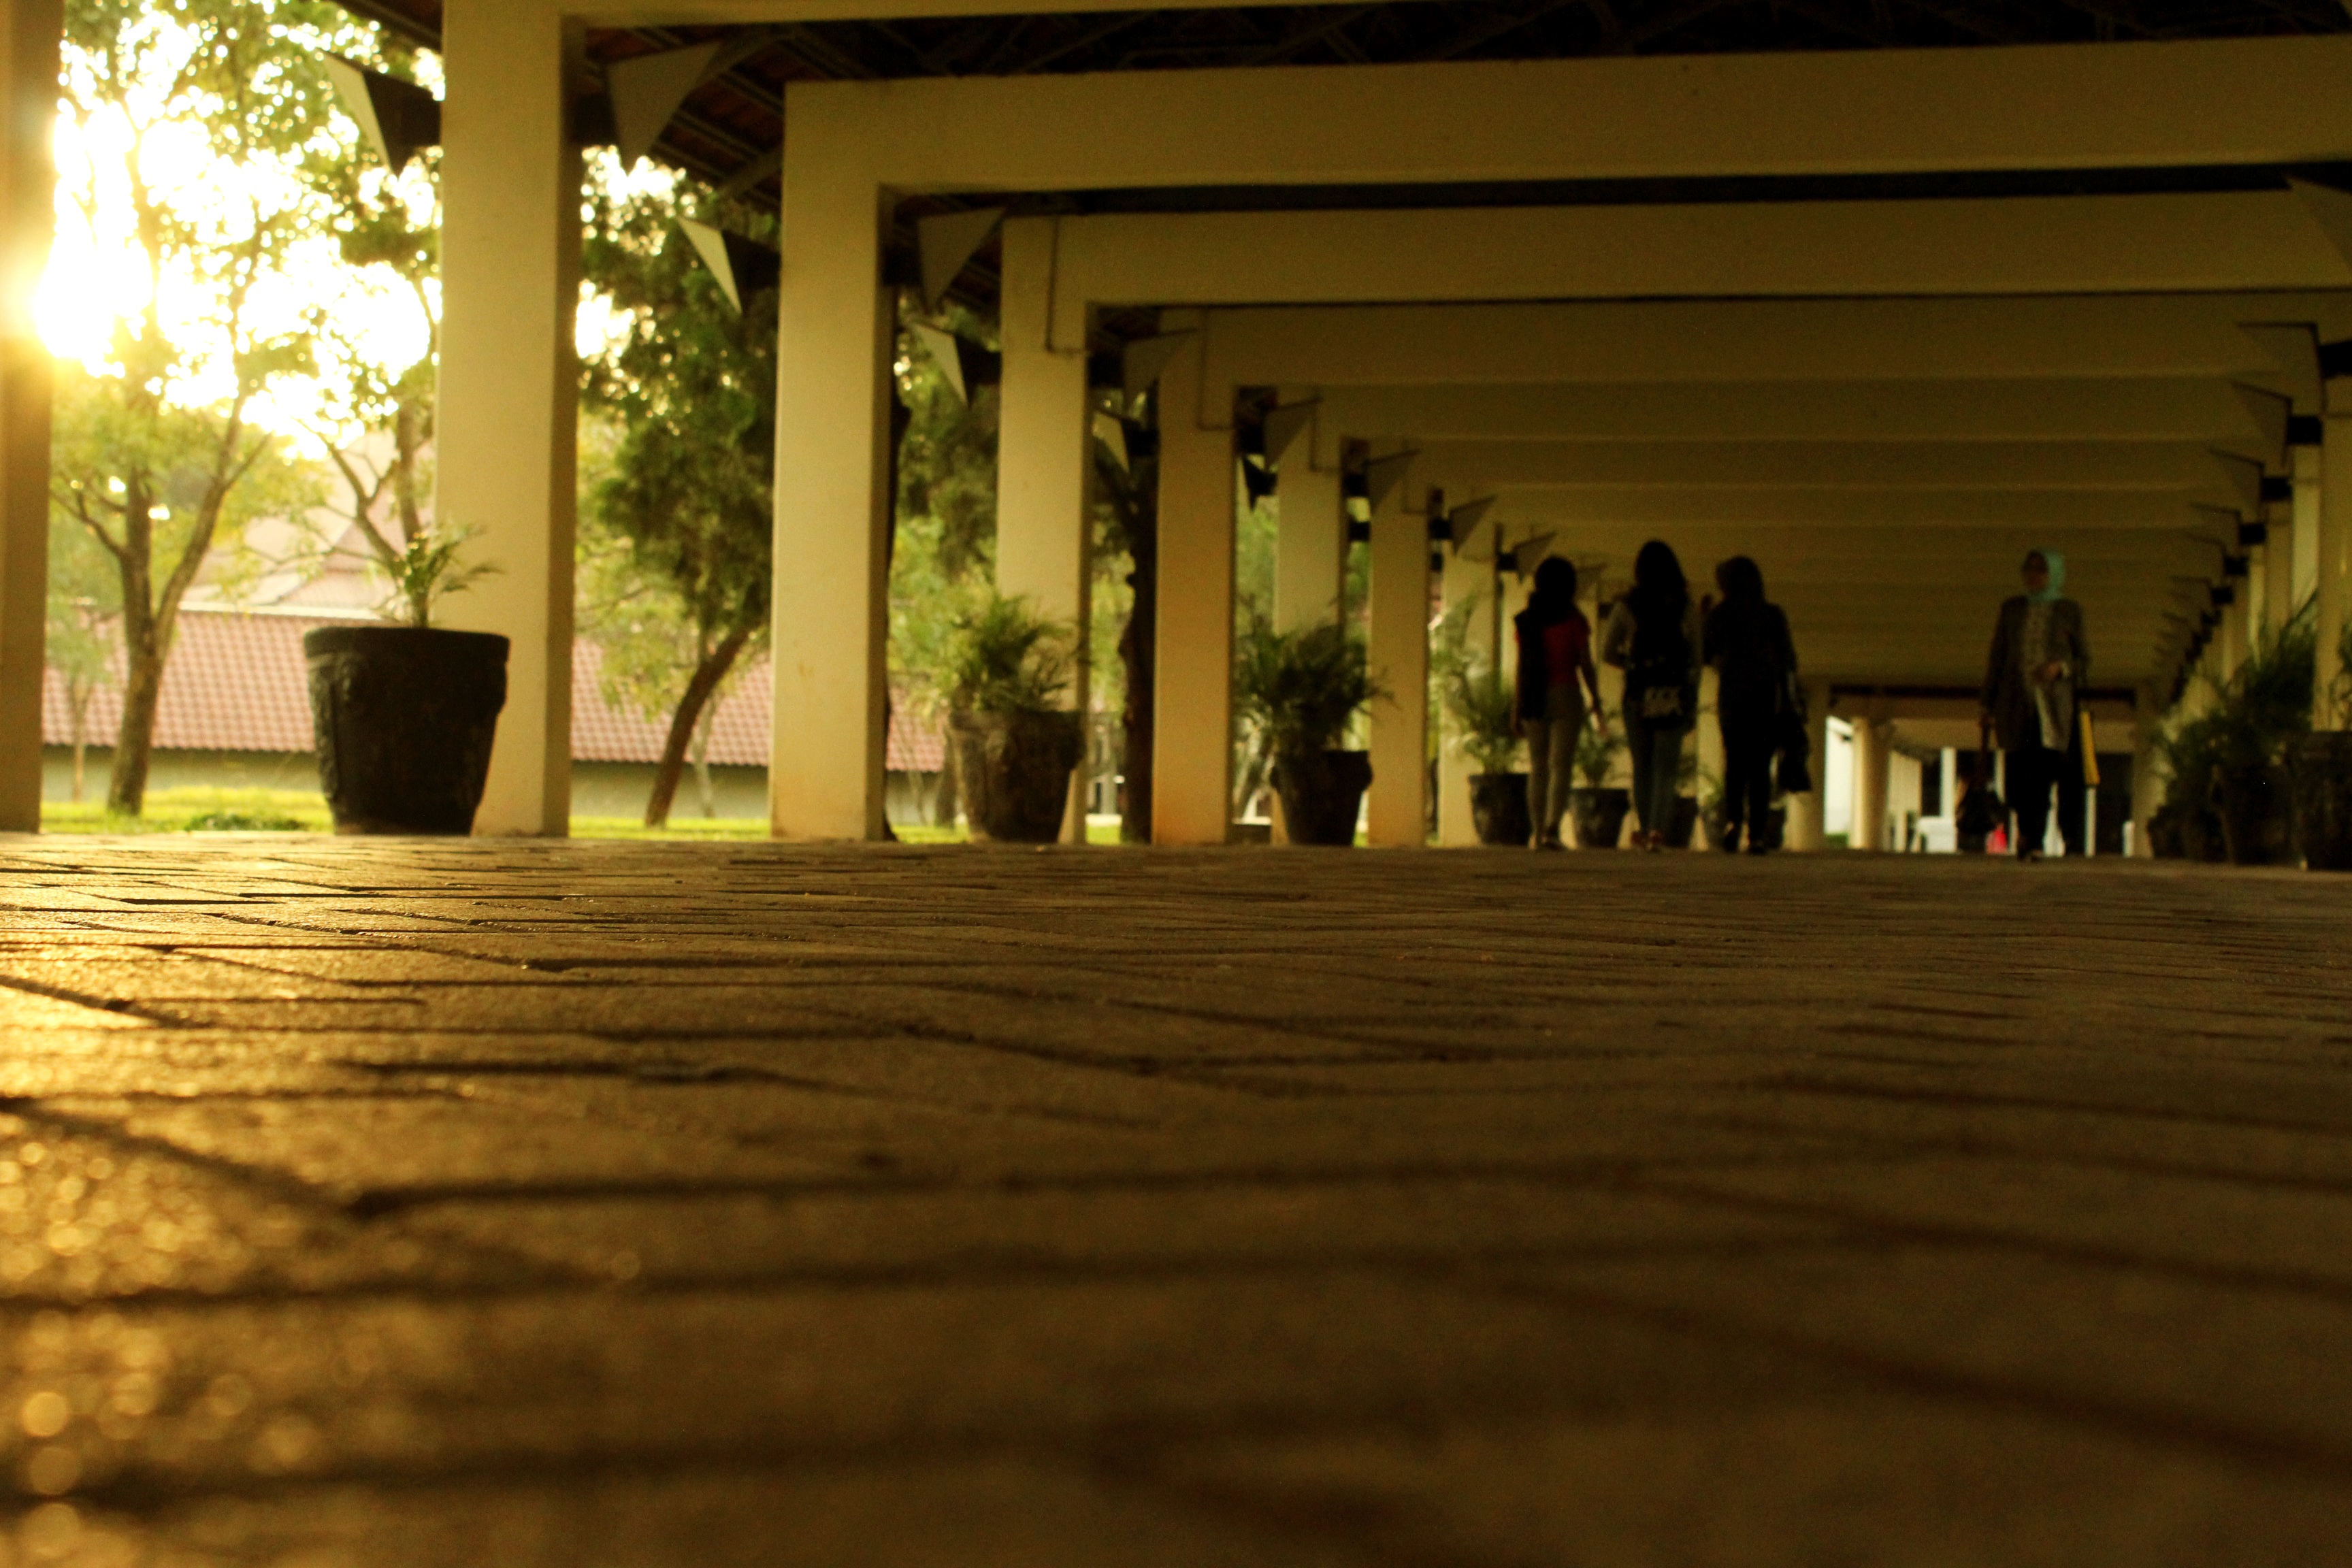
light, wood, night, sunlight, morning, evening, temple